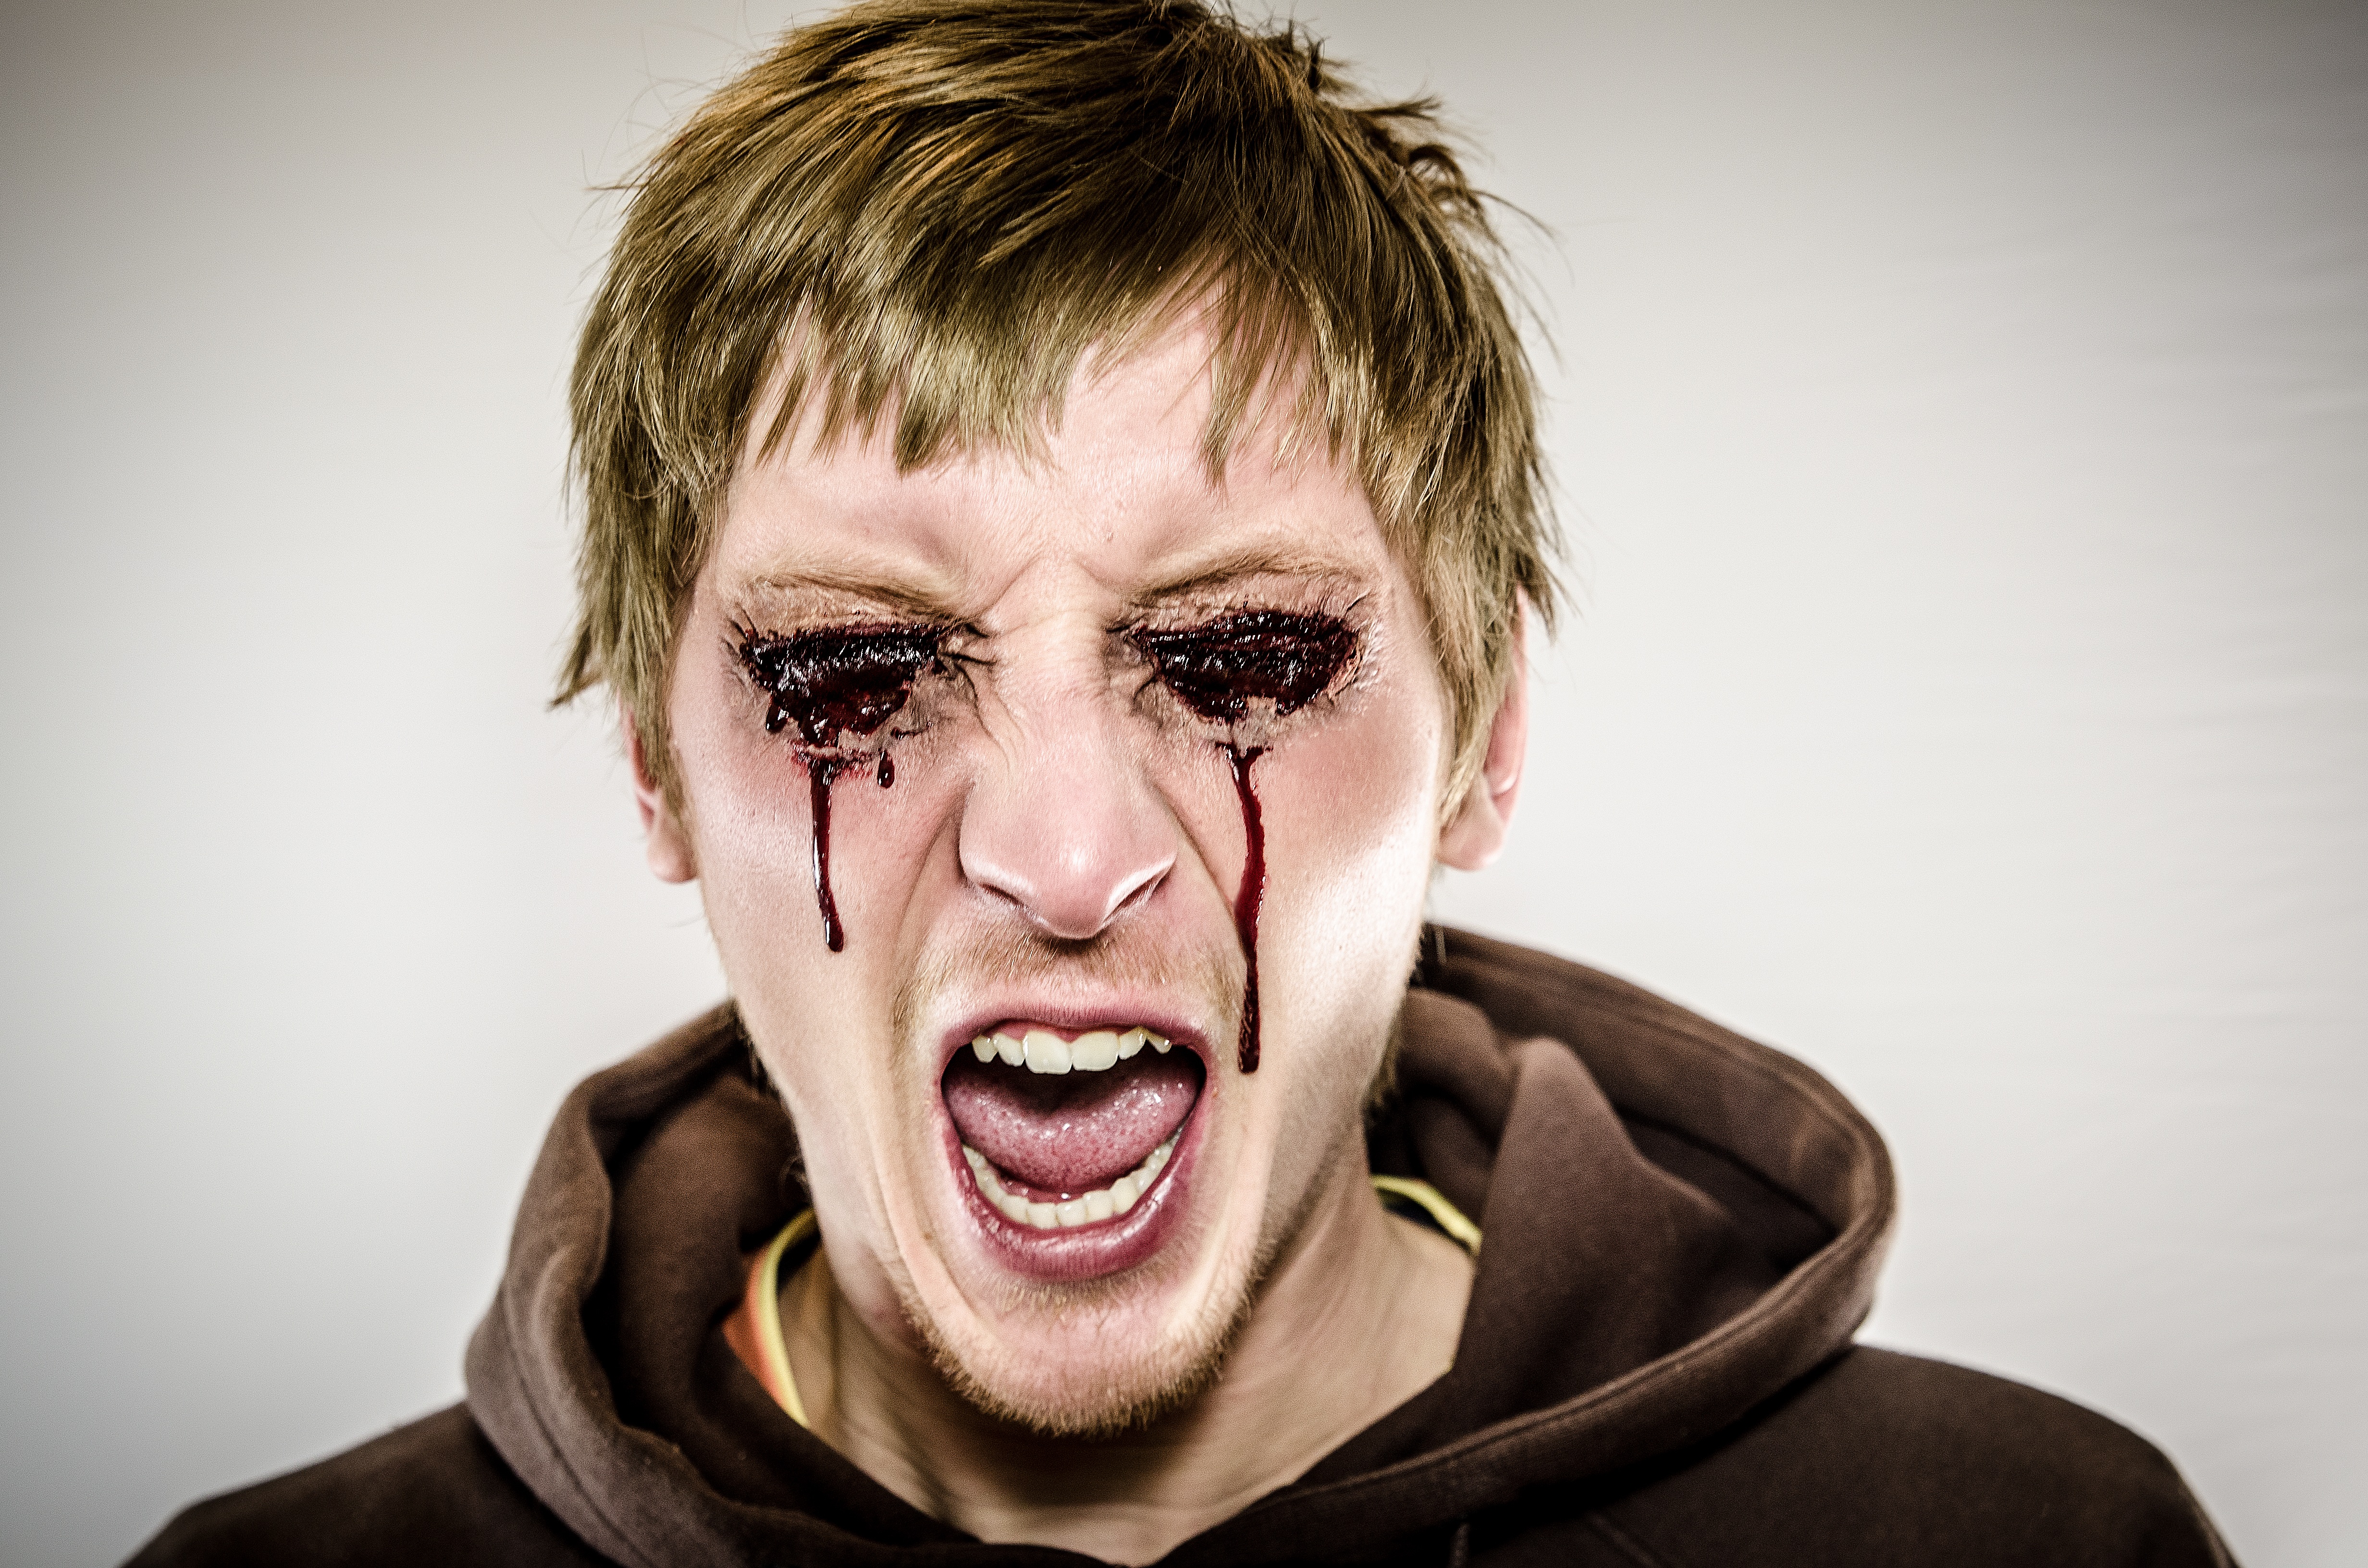
man, open, person, group, hair, photography, spooky, dark, male, portrait, model, halloween, metal, holiday, human, paint, craft, dead, death, facial expression, hairstyle, smile, painting, mouth, conversation, make up, close up, human body, face, men, medieval, art, blood, zombie, moor, glasses, head, expression, horizontal, horror, event, demon, character, body, tribal, laughter, fictional, emotion, adult, facial, males, evil, haloween, adornment, shouting, human face, bleeding eyes, body paint, concepts topics, adults only, concepts, photo shoot, sense, portrait photography, facial hair